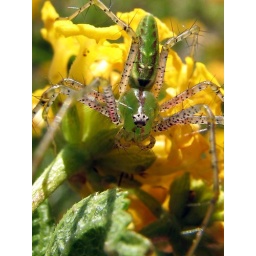
A green lynx spider amongst the flowers in our side yard. Cropped and auto fixed using Picnik.